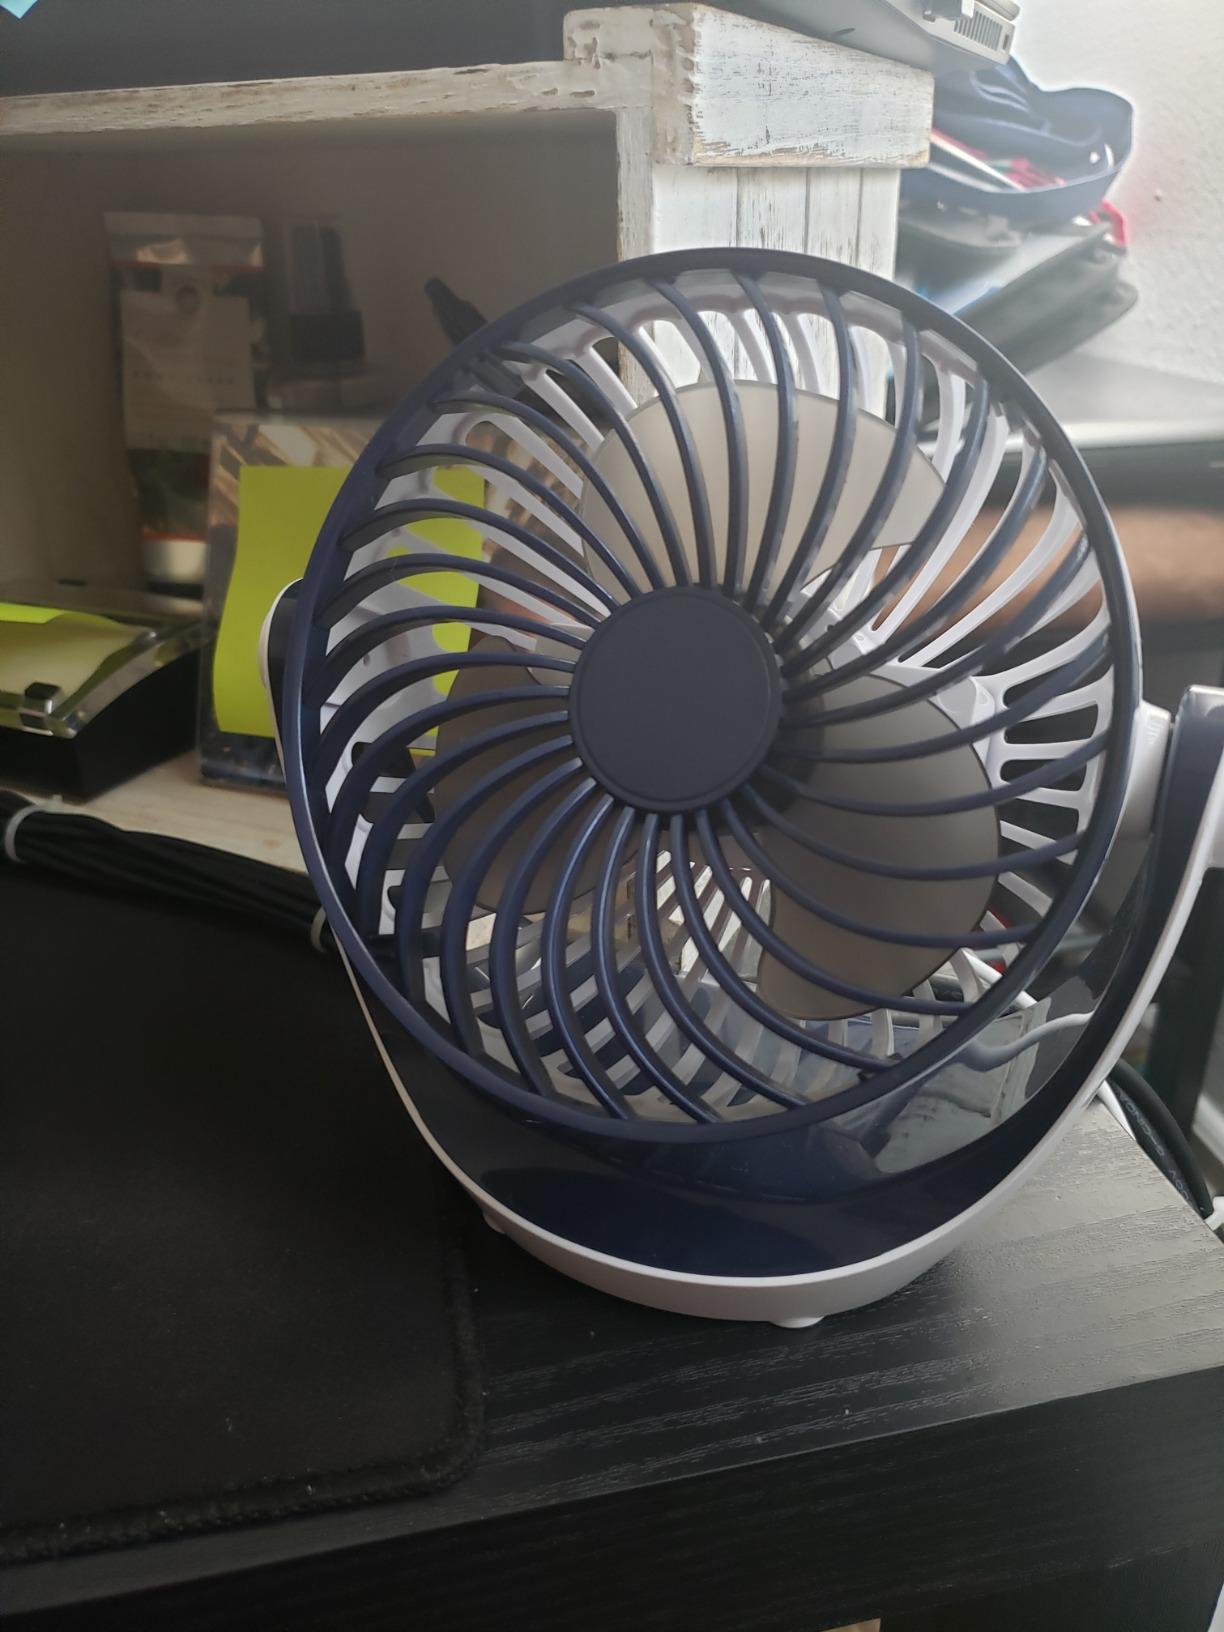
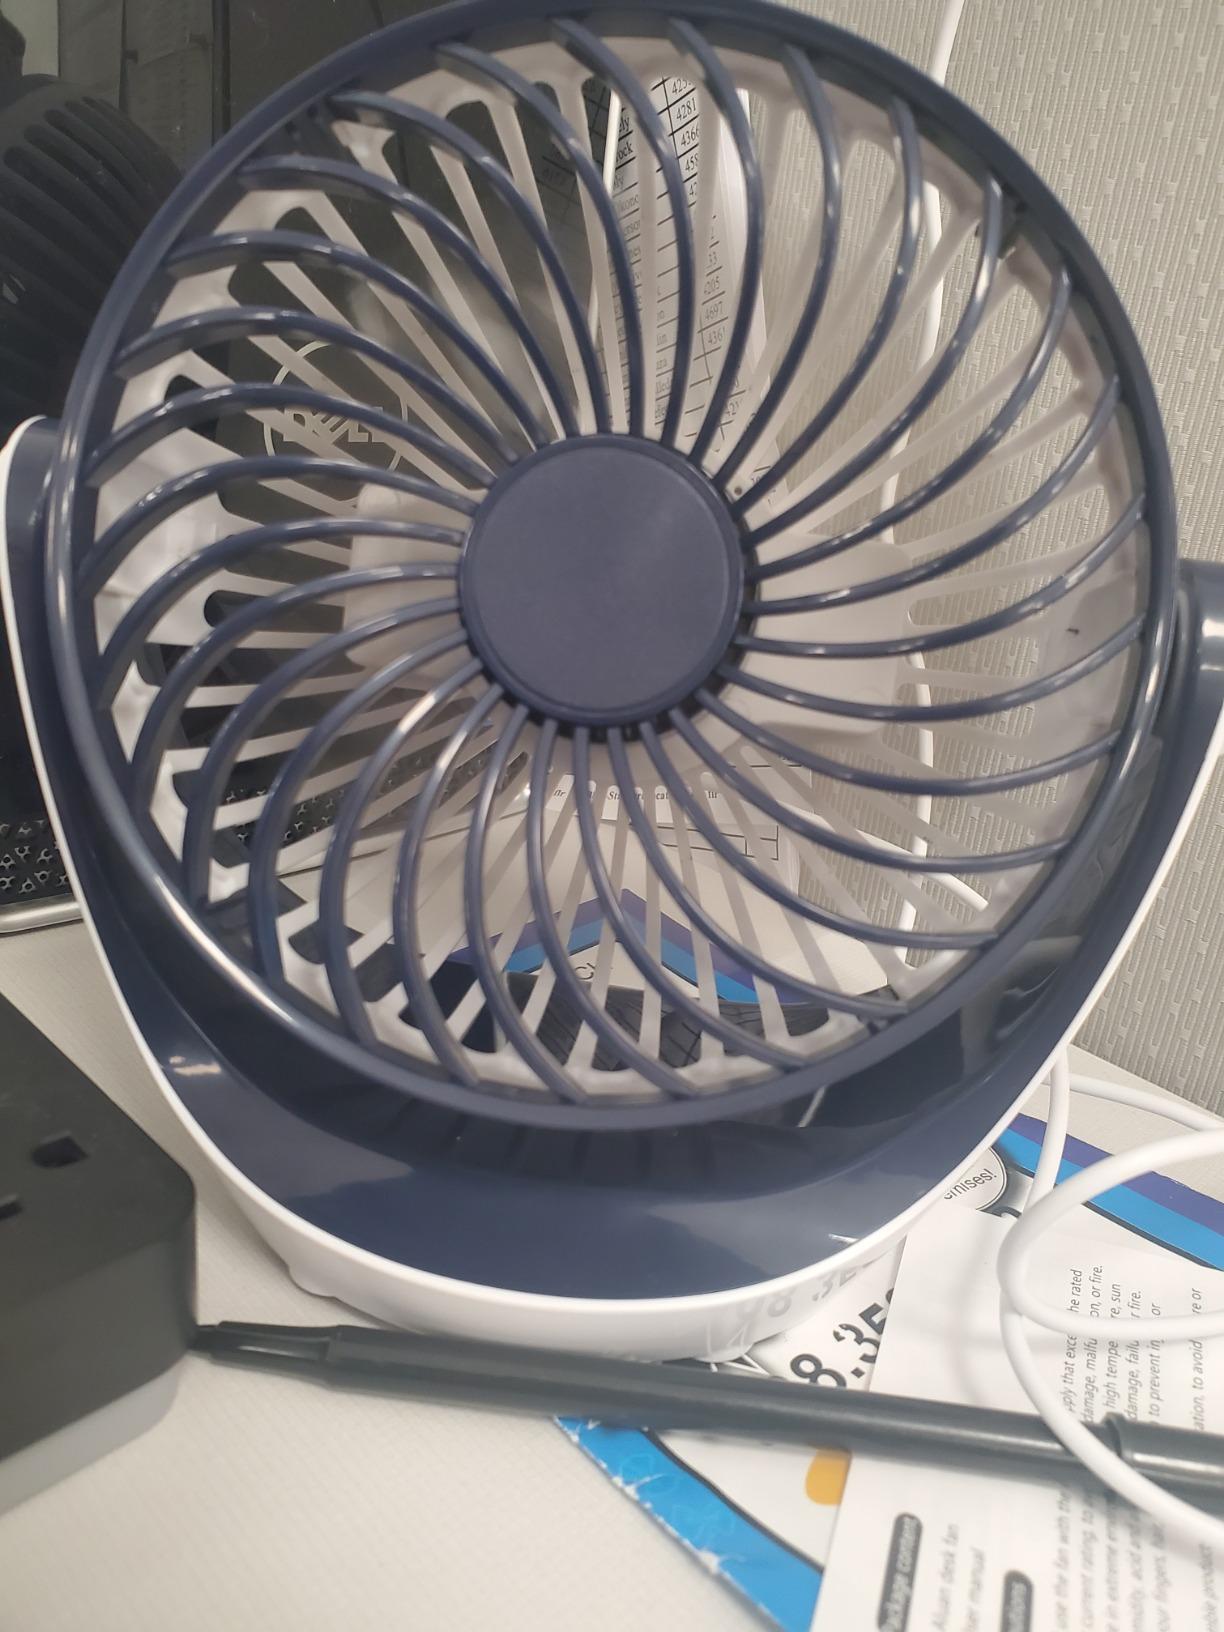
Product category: fan
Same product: yes